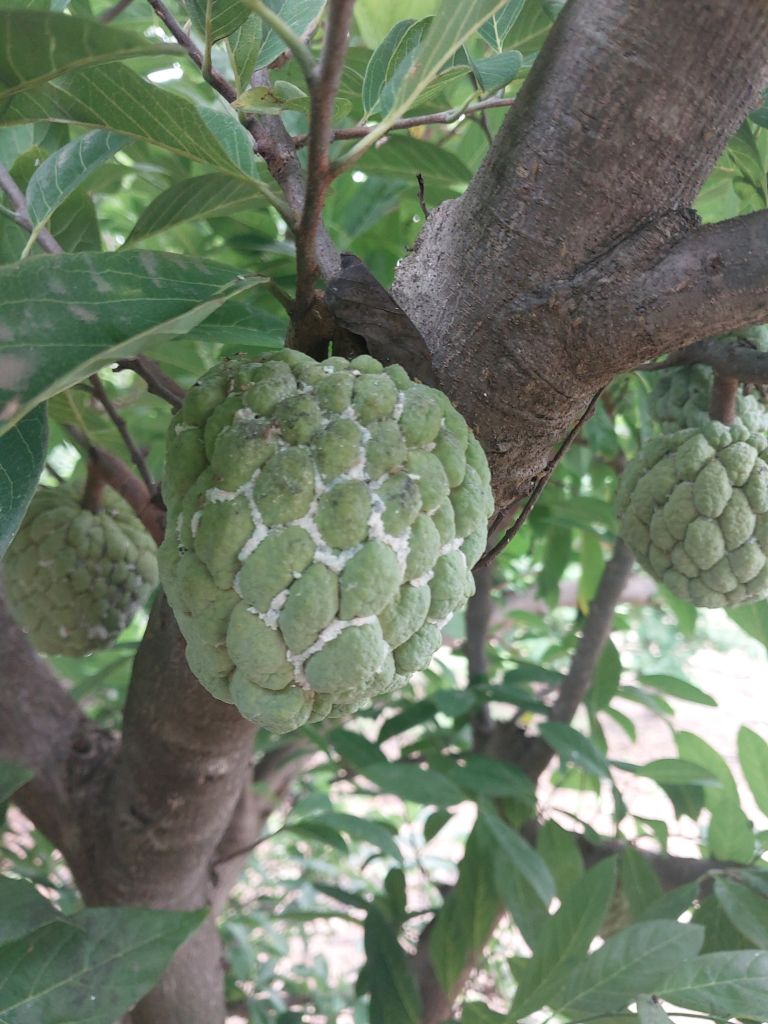
Disease label: Mealy Bug